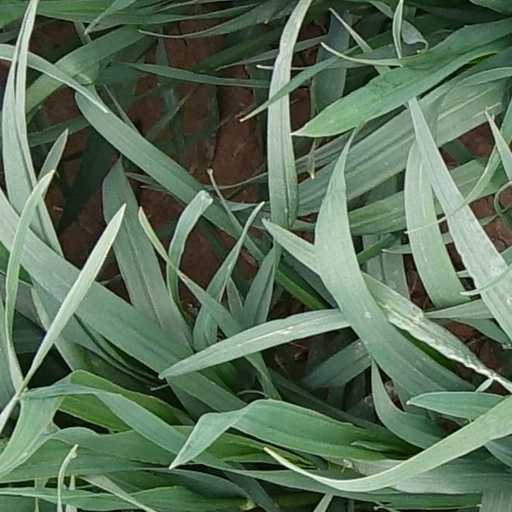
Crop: wheat